P. C. "Pete" Pearson

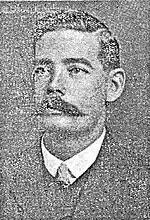
Pearson

Pearson was born in Melbourne in 1877, he was educated at Caulfield Grammar School but could not settle into a life in Melbourne and at the age of 18 he left home and travelled Australia in search of adventure. In those years Pearson travelled throughout Australia extensively, working in various occupations including as a surveyor's assistant in Gippsland, a shearer in New South Wales and Queensland and a miner at Broken Hill.